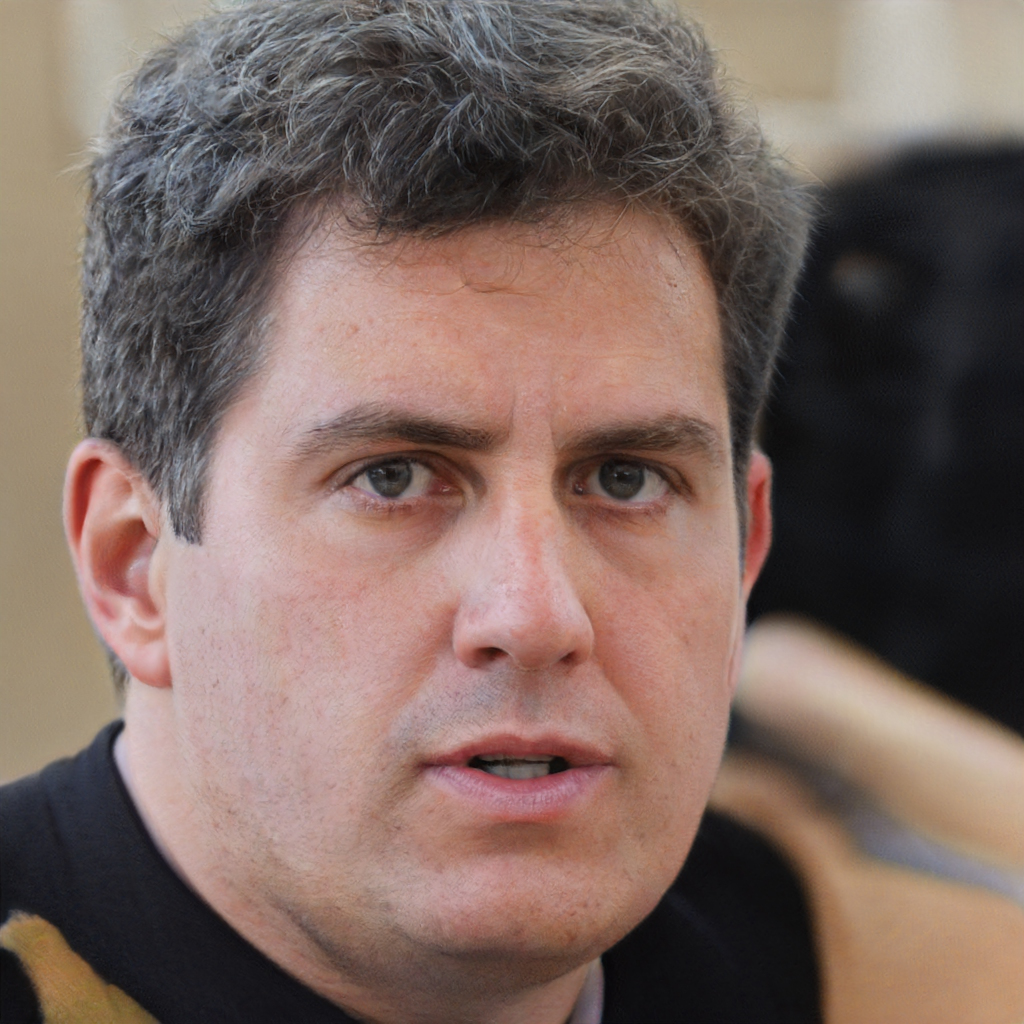
Gender: Male